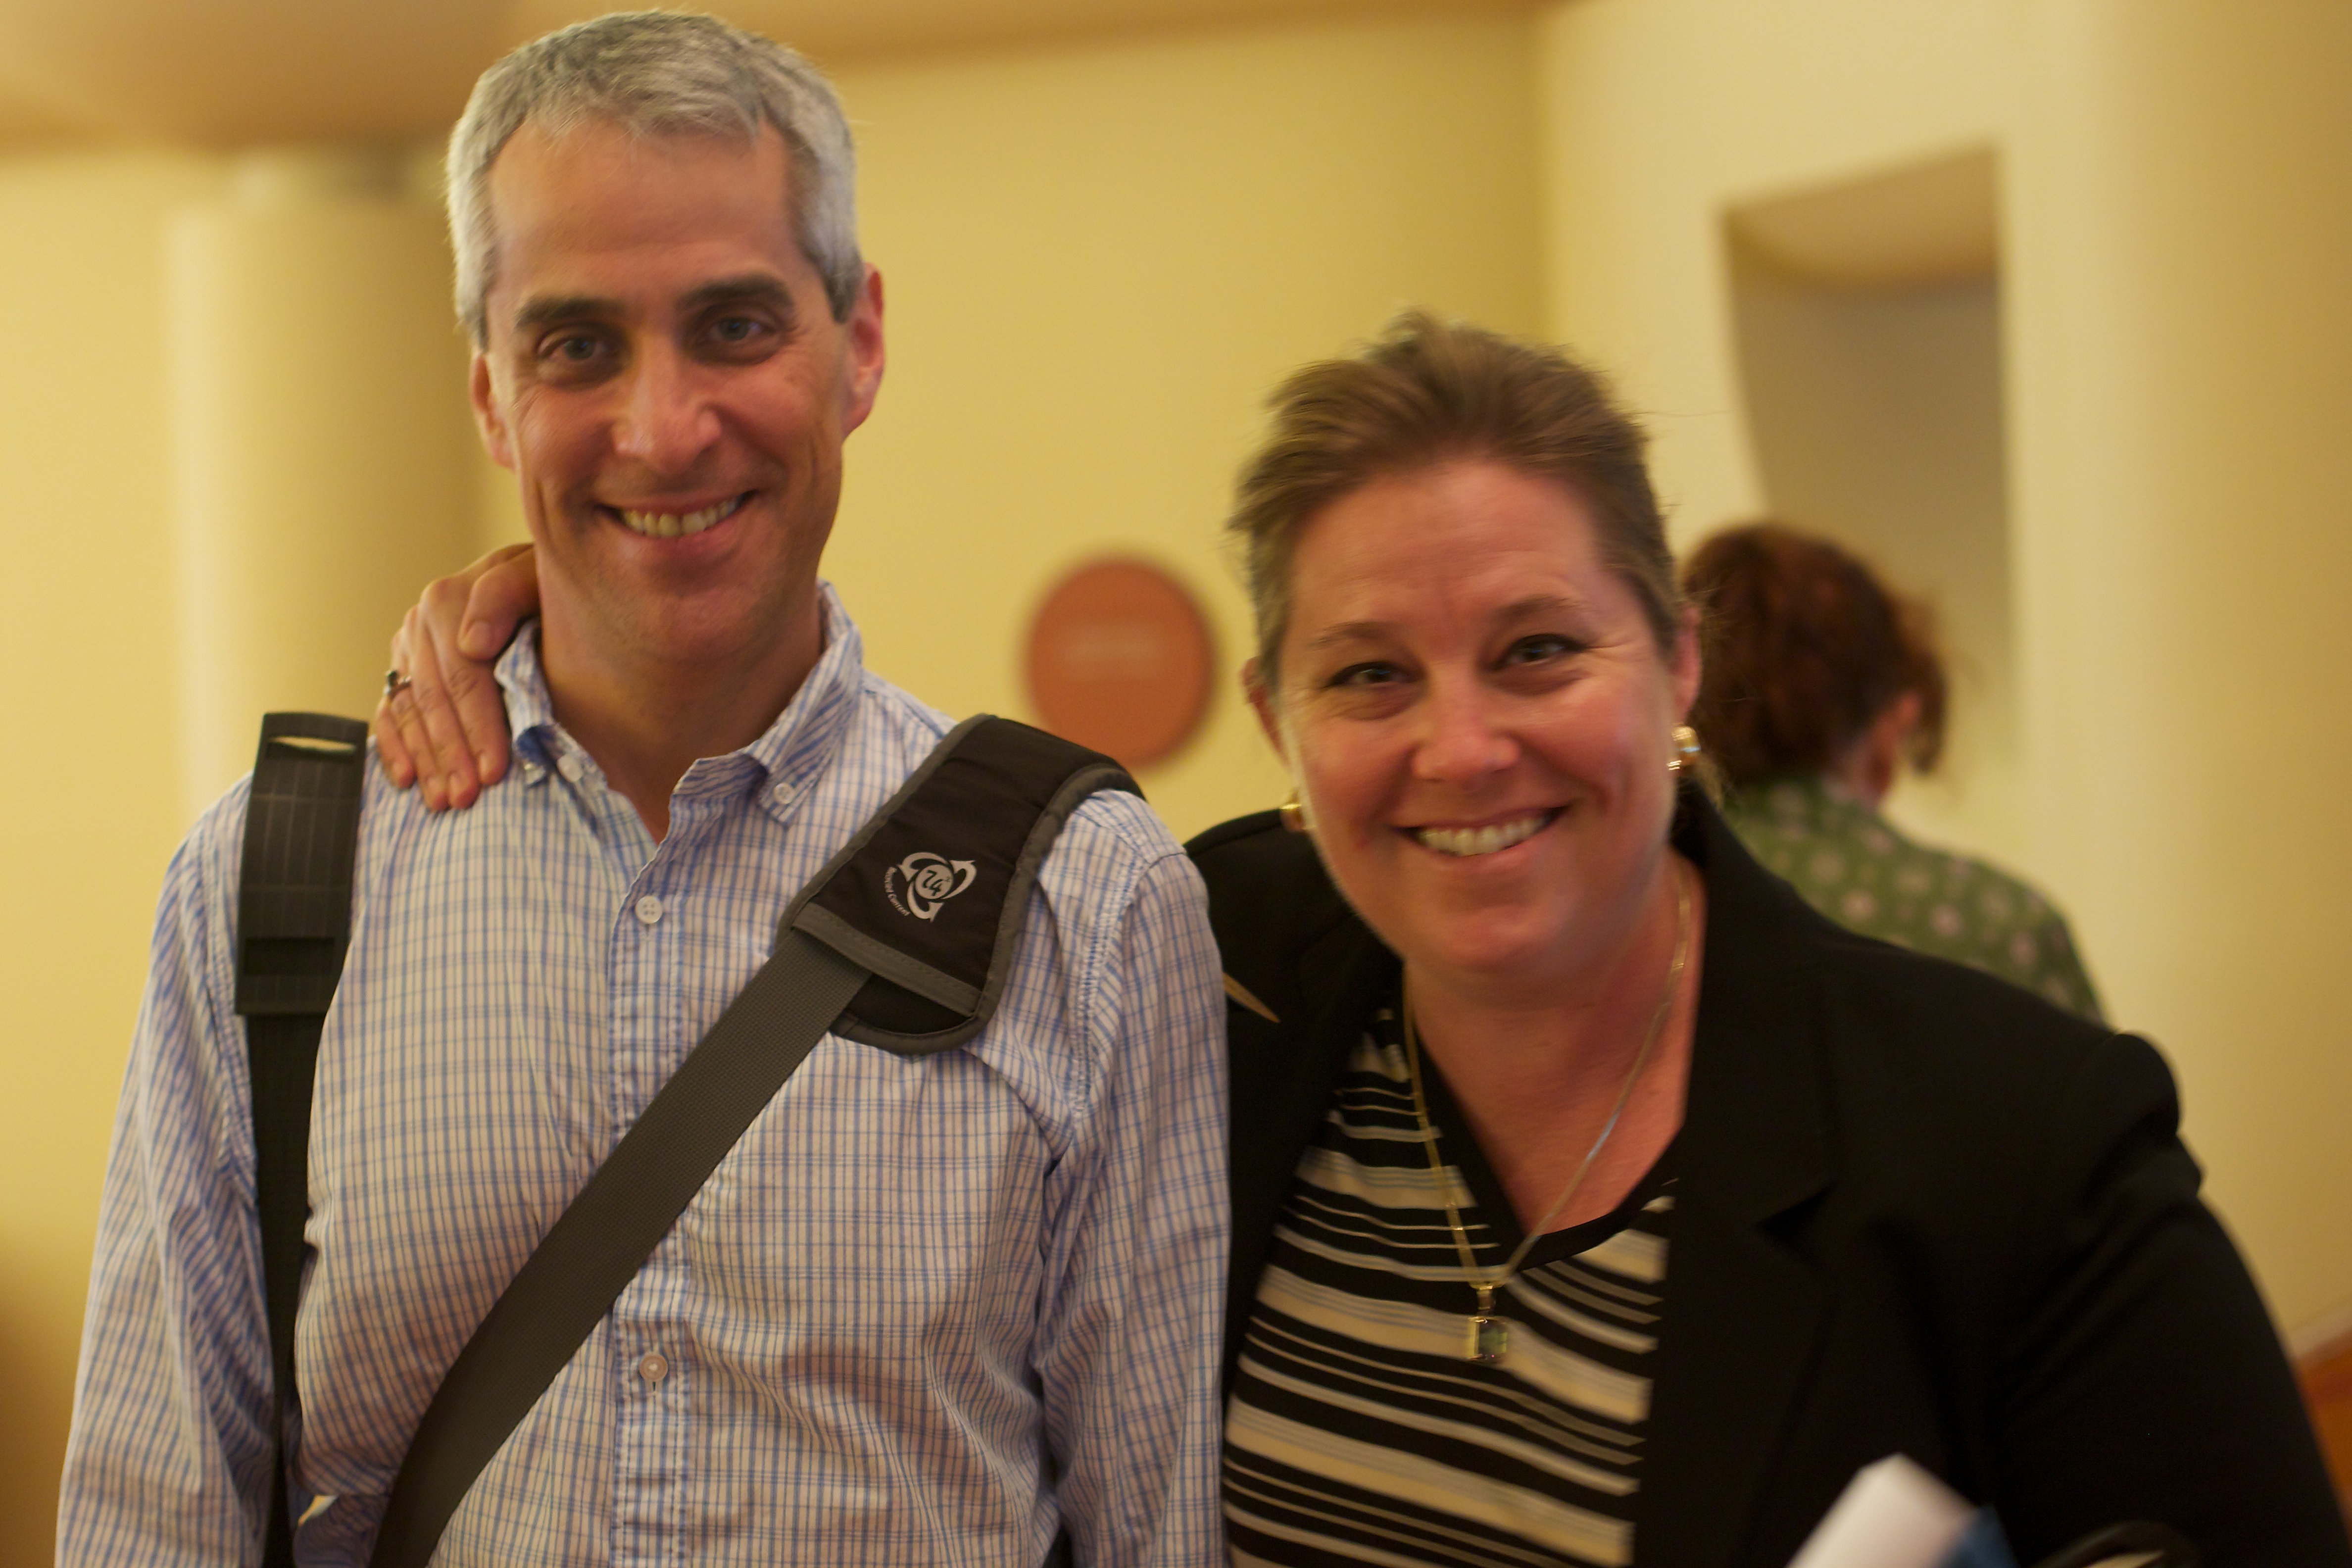
person, people, senior citizen, nmc, madison, nmc2011